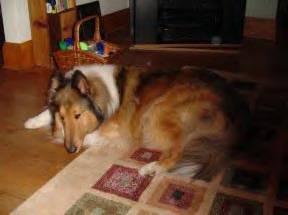
dog